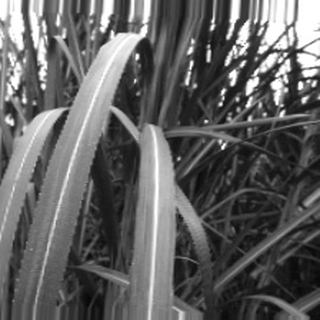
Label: sugarcane_bacterial_blight